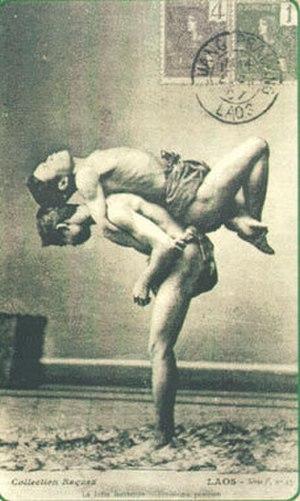
Lao boxing
l